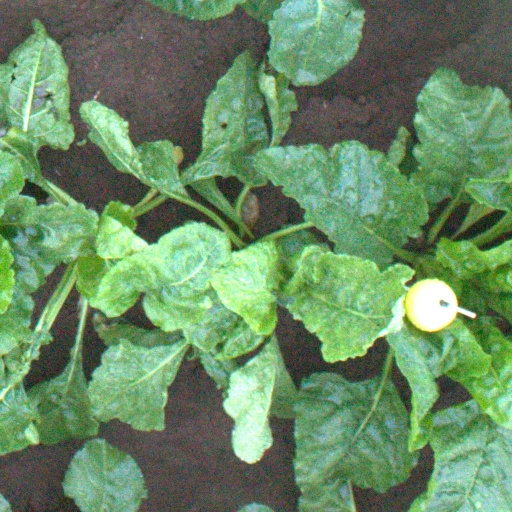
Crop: sugar beet